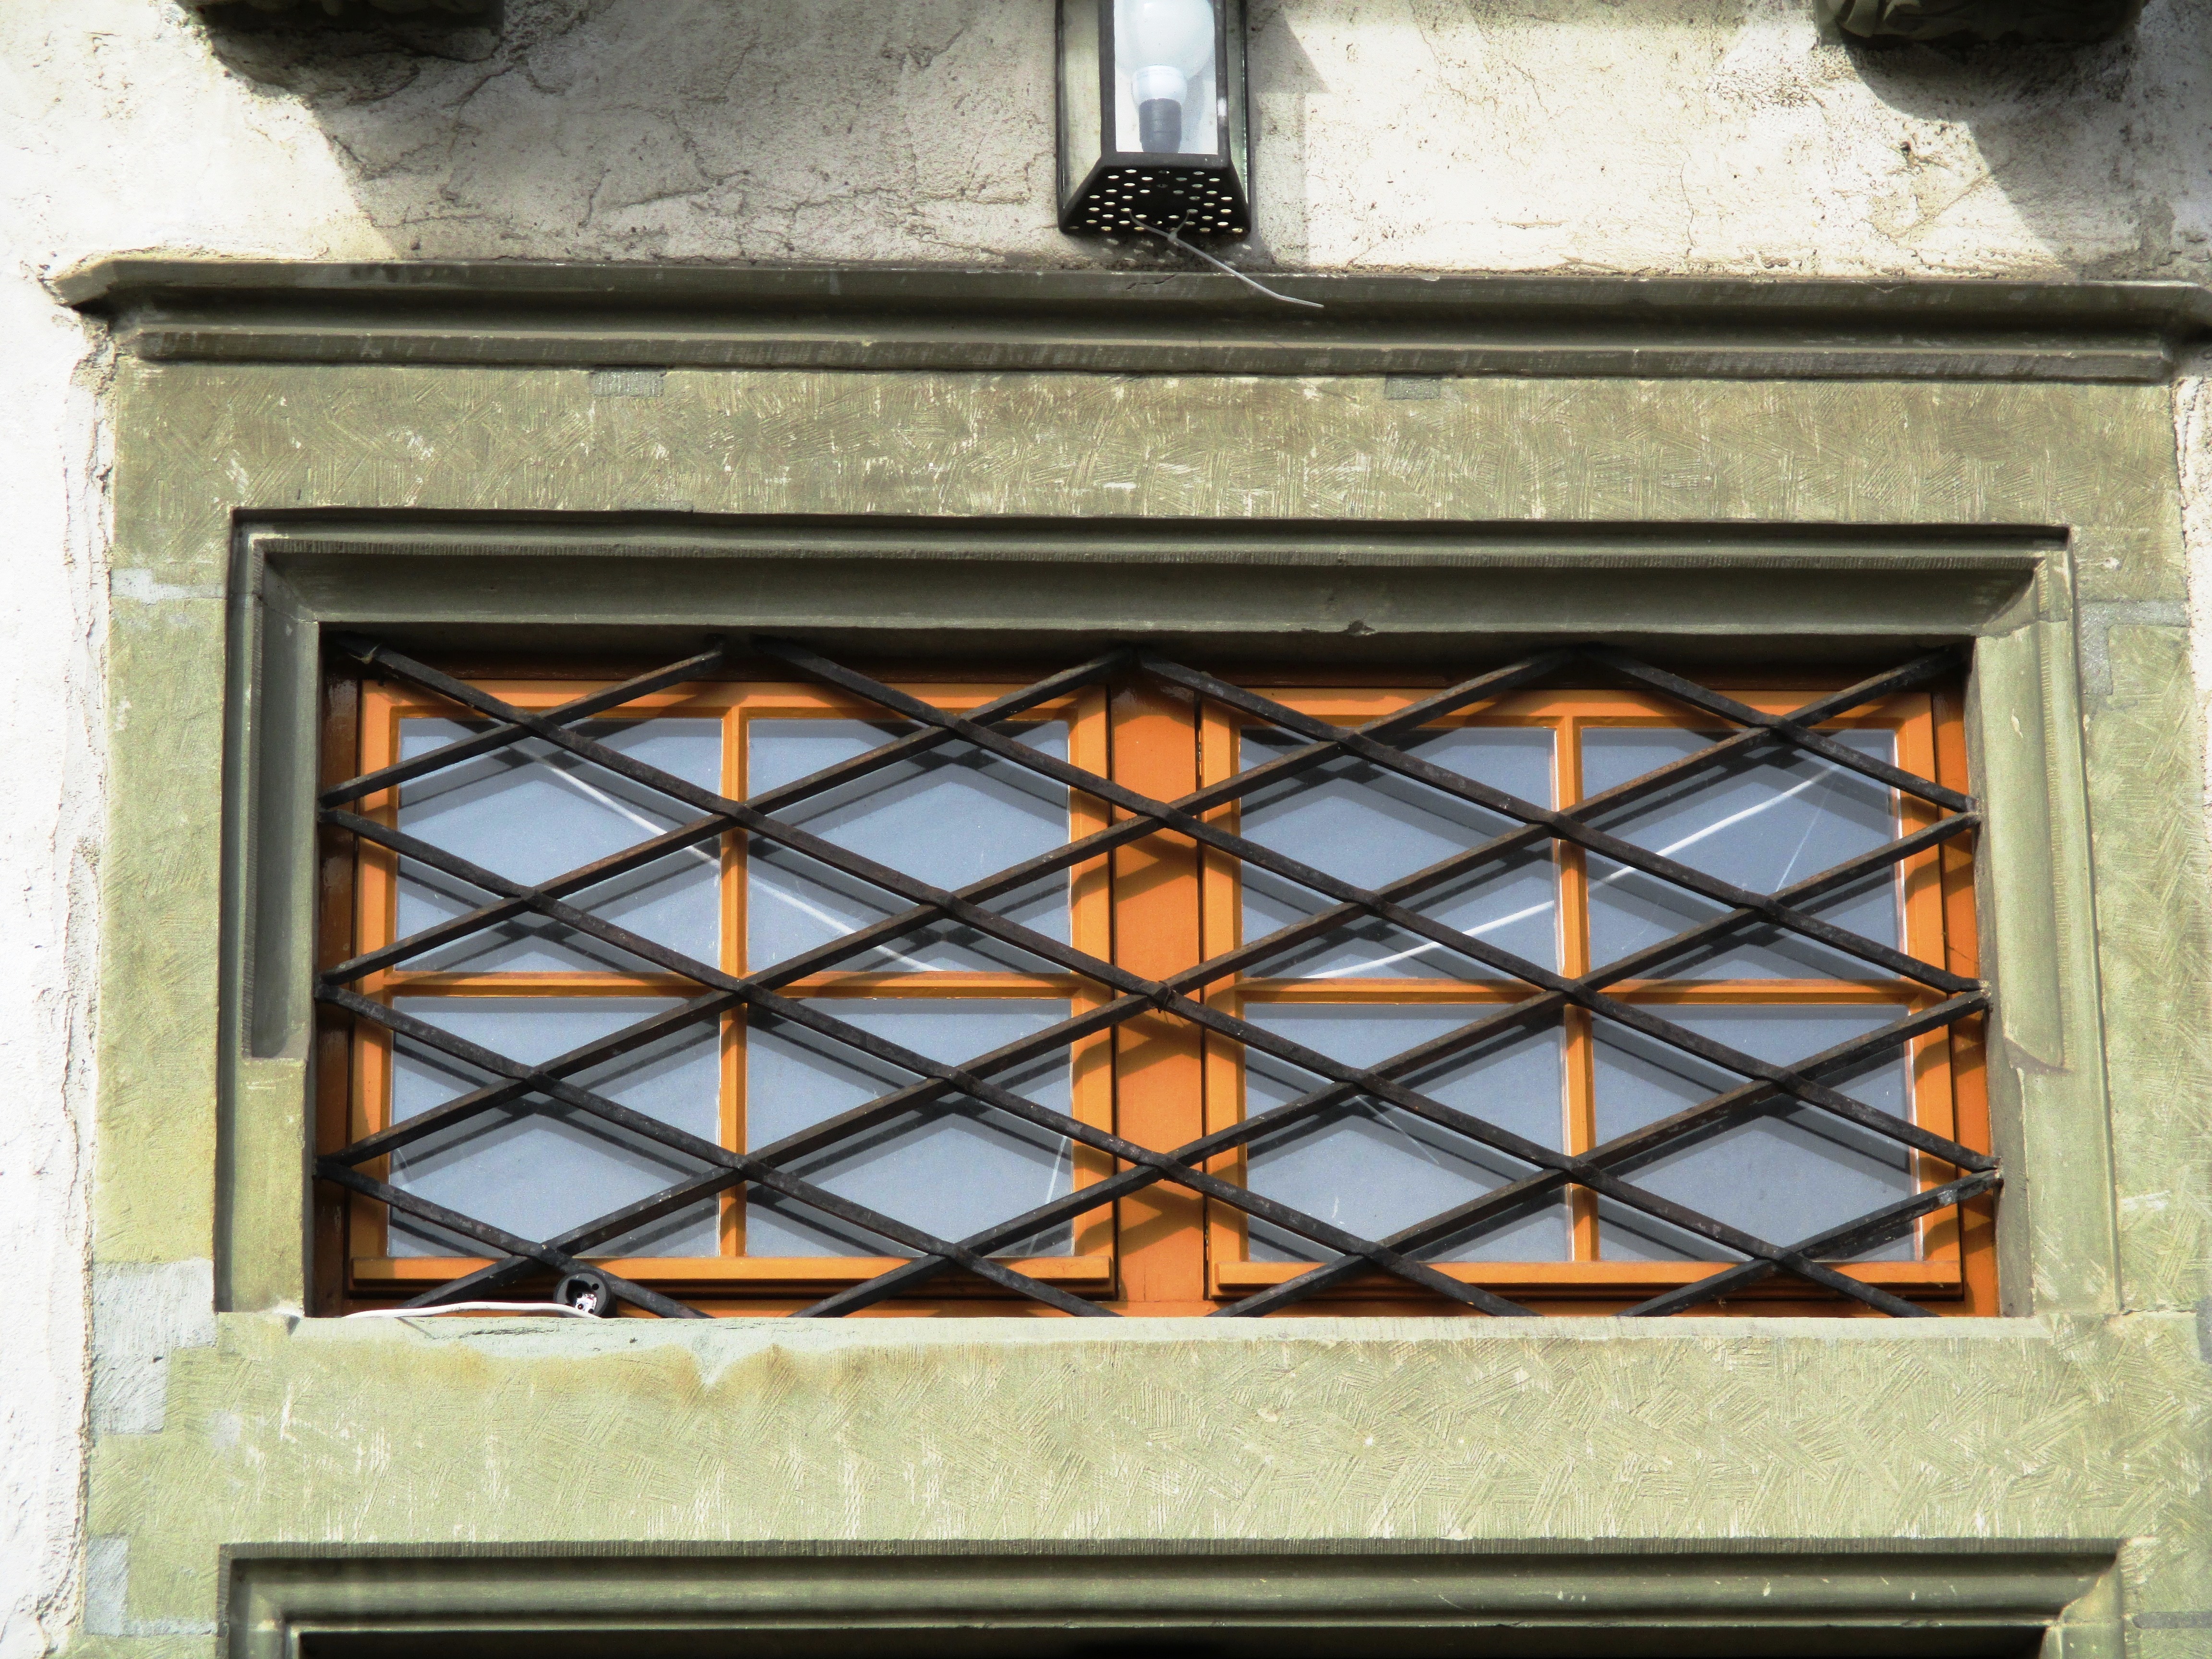
architecture, wood, window, glass, wall, frame, castle, facade, door, material, interior design, grid, switzerland, iron, seedlings, thurgau, window covering, hauptwil